Marshall Field Garden Apartments

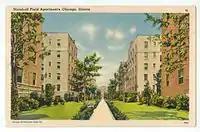
Postcard of the apartments

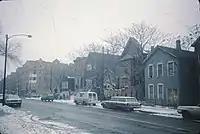
the 1500 block of north Sedgwick street circa 1966. The apartments can be seen in the left of the image, and have been renamed to 'Old Town Gardens'

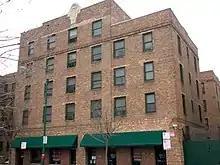
The apartments

The project was developed by the estate of Marshall Field, entrepreneur and founder of the Chicago Marshall Field's department store chain. The project was directed by Marshall Field III. Its aim was not only to provide housing at a reasonable cost but also to provide a catalyst for renewal of the surrounding area. Marshall Field Garden Apartments was at the time of construction one of two large philanthropic housing developments in Chicago. The other was Michigan Boulevard Garden Apartments, at 47th and Michigan. Both were built in 1929 and both were modeled after the Dunbar Apartments built by John D. Rockefeller Jr., in 1926 in Harlem, New York City.